Fleur Maxwell

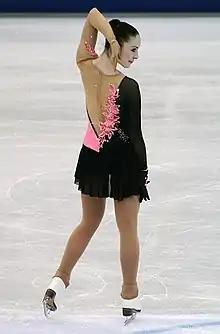
Maxwell in 2012

"GP: Grand Prix; CS: Challenger Series; JGP: Junior Grand Prix"